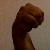
The image shows a hand gesture representing the letter 'M' in Indian Sign Language.